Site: brandenburg
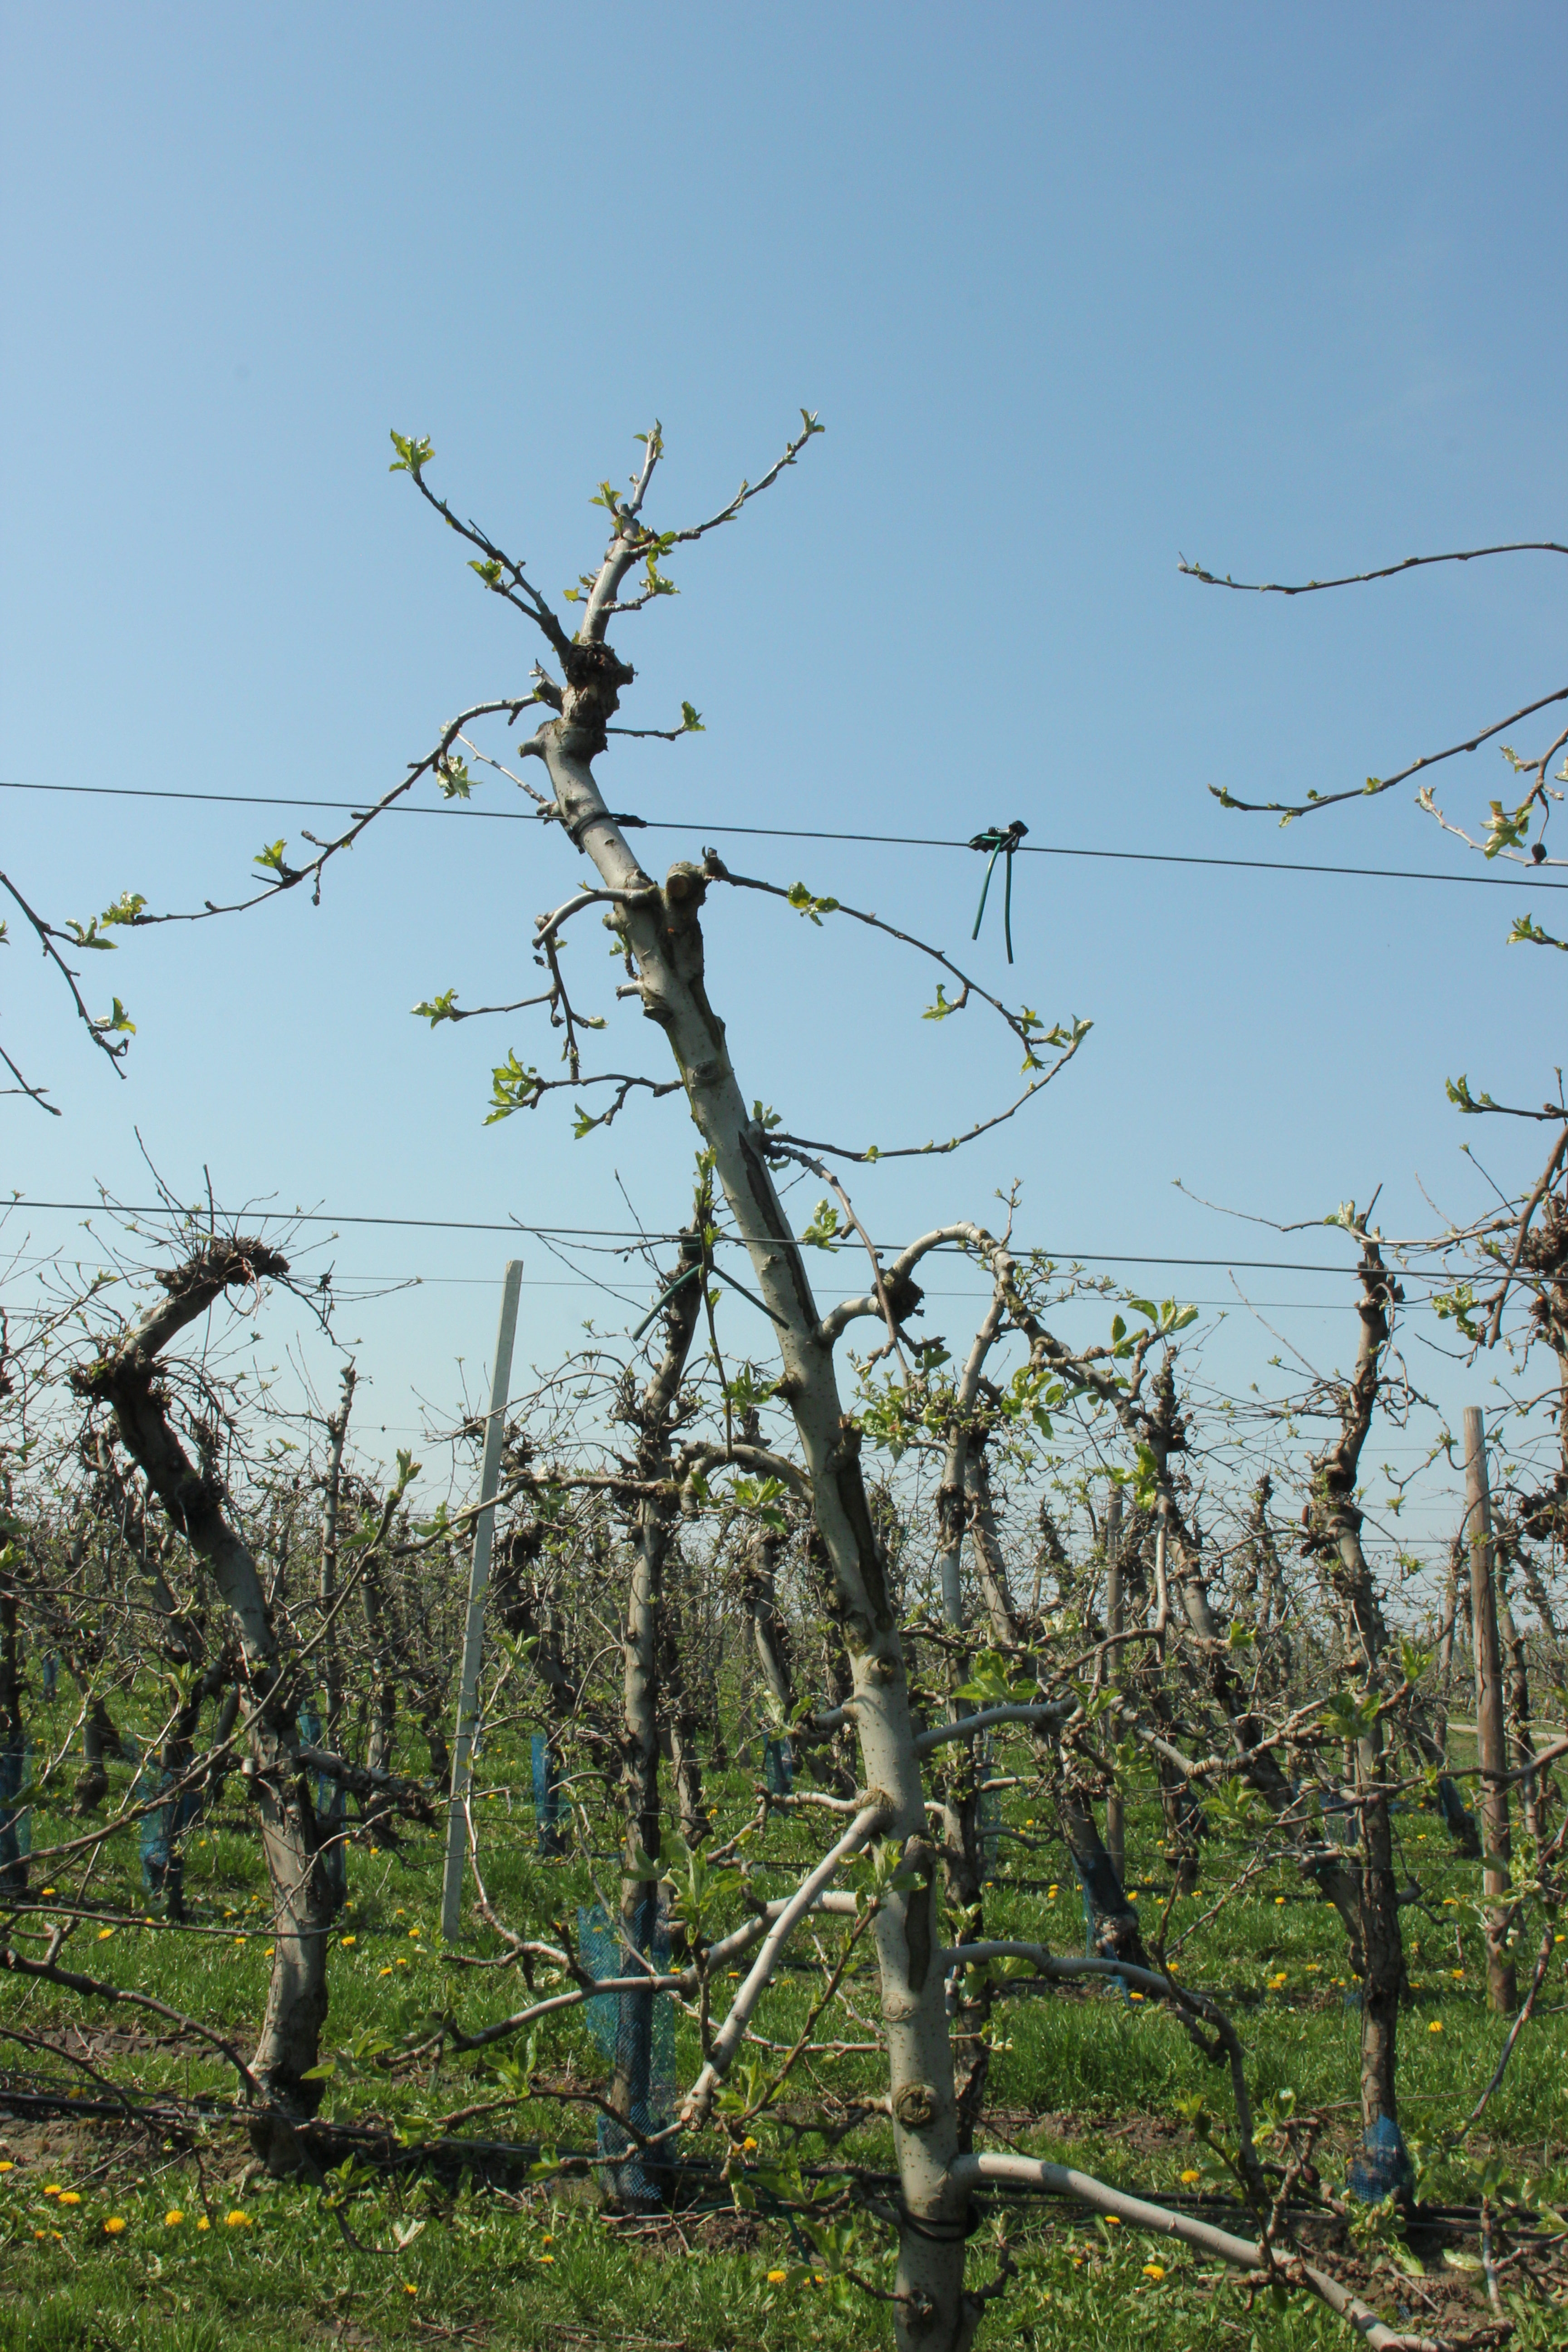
Growth stage (BBCH 56): Inflorescence emergence